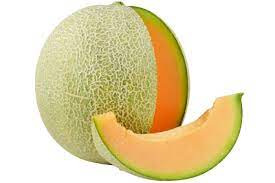
Nataal bii nag dafay wone benn xaal ñu koy woowe xaalu melo. Ëe ñu dagg si ab dagg génne ko waaw maanaam lii mooy xaalu melo.